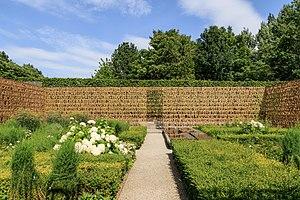
Les Jardins du monde à Berlin-Marzahn constituent un espace vert à l'est de la ville de Berlin.